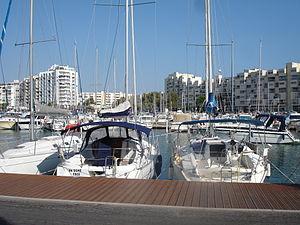
Vue du port de Carnon-Mauguio (Hérault)
Carnon également dénommé Carnon-Plage est une station balnéaire de l'Hérault située sur la commune de Mauguio. Afin de bien mettre en avant son attachement avec sa station balnéaire, le site officiel de la mairie de Mauguio présente la commune sous l'appellation de « Mauguio-Carnon »